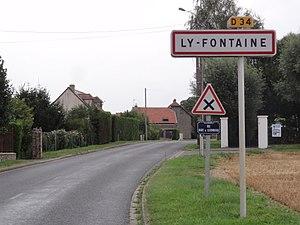
Ly-Fontaine est une commune française située dans le département de l'Aisne, en région Hauts-de-France.